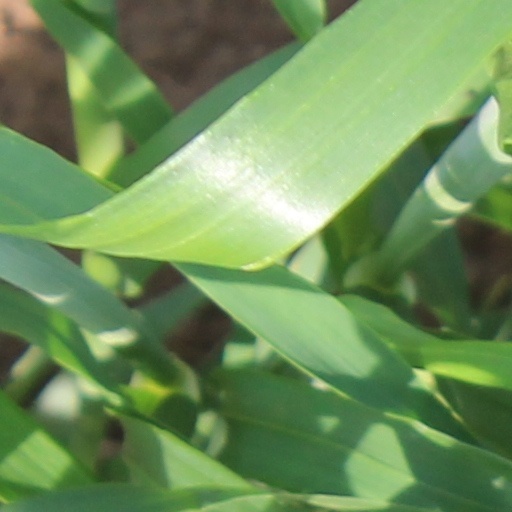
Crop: wheat